Canadian Pacific 2816

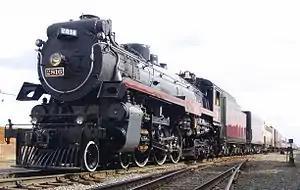
CP No. 2816 "Empress" leading an excursion on May 10, 2008

Canadian Pacific 2816, also known as the "Empress", is a preserved H1b class 4-6-4 "Hudson" type steam locomotive, built by the Montreal Locomotive Works in December 1930 for the Canadian Pacific Railway. It is the only non-streamlined H1 Hudson to be preserved.